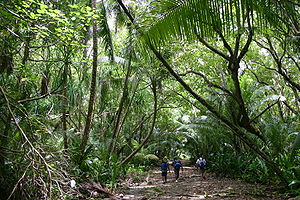
Swainsøen / Galleri
Swainsøen er en atol i Tokelau-øgruppen i Stillehavet. Kulturelt er er den en del af Tokelau, men den administreres af USA som en del af Amerikansk Samoa. Swainsøen er også kendt som Olosengaøen eller Olohegaøen. Den ejes af Jenningsfamilien og bruges til kopraplantager. Øen har en befolkning på 17 tokelausere, som høster kokosnødderne. Øens areal er 186,5 ha, men kun 150,8 ha er land. I midten af øen er en lagune på omkring 35,8 ha.